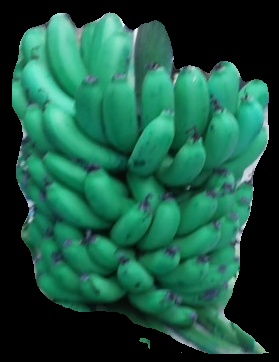
Variety: pachbale
Grade: grade2